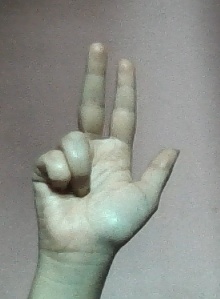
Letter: al